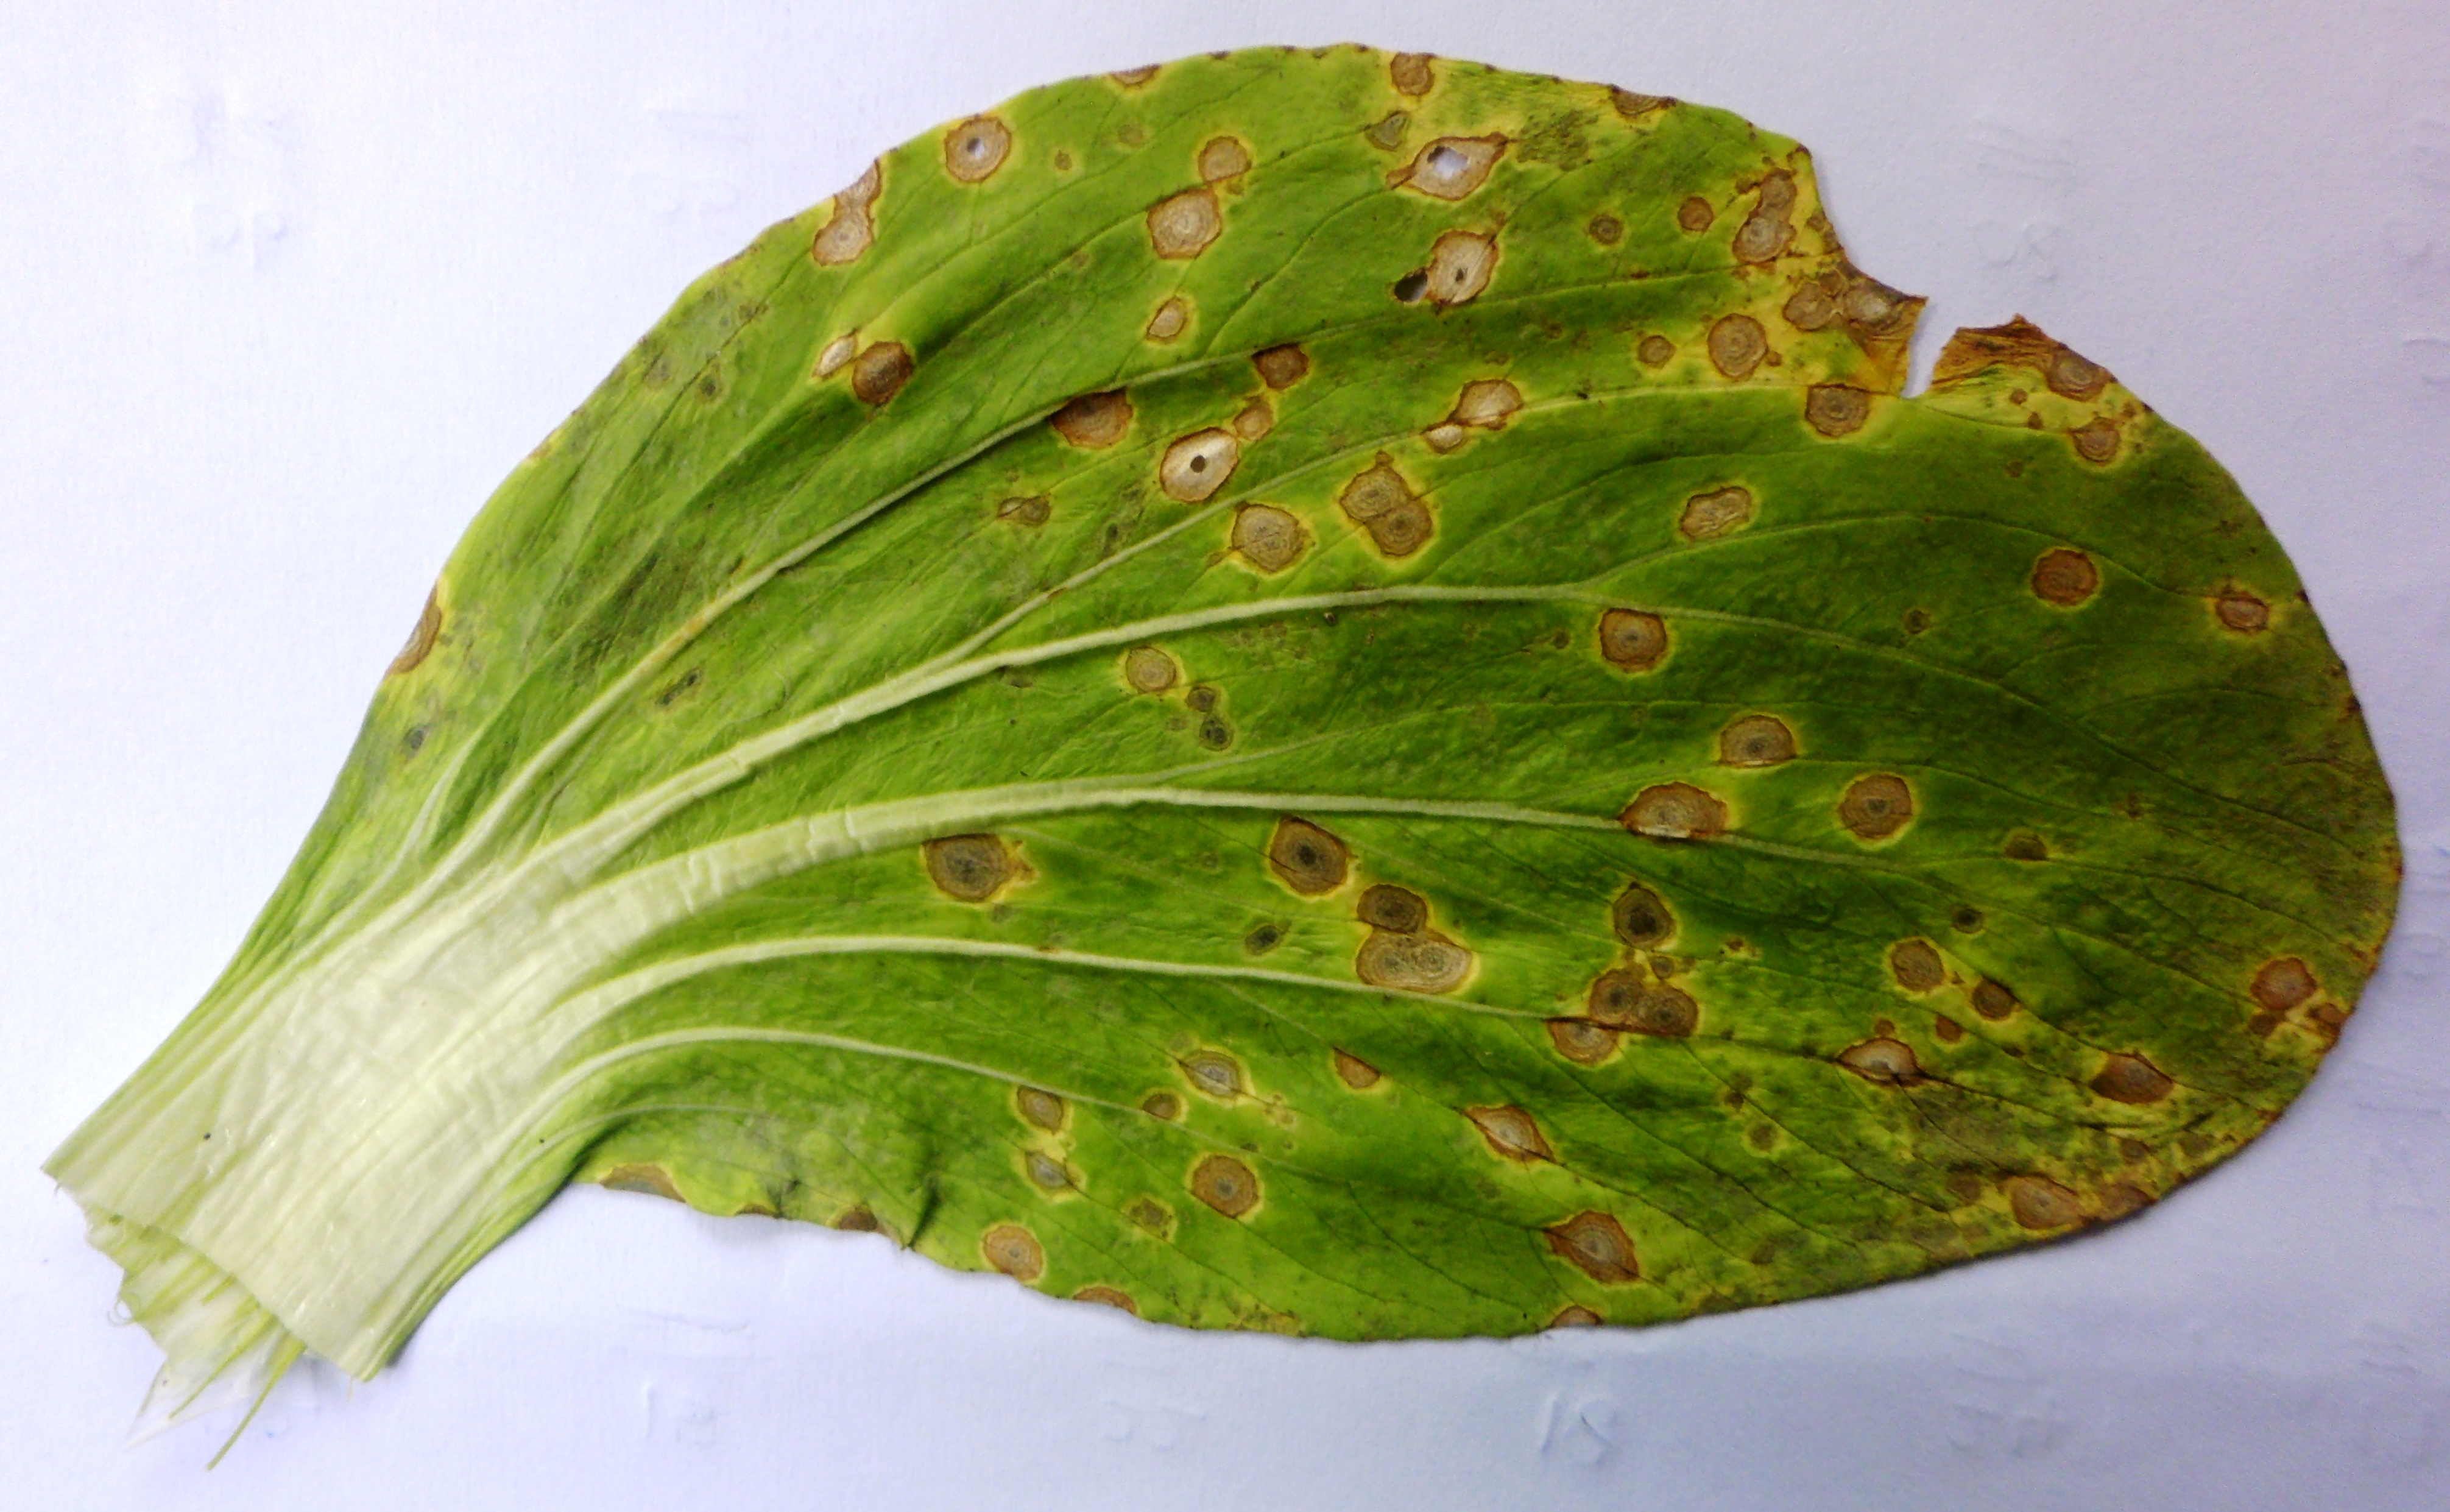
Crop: unknown
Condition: cabbage_alternaria_spot